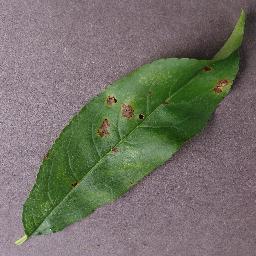
Label: Peach___Bacterial_spot